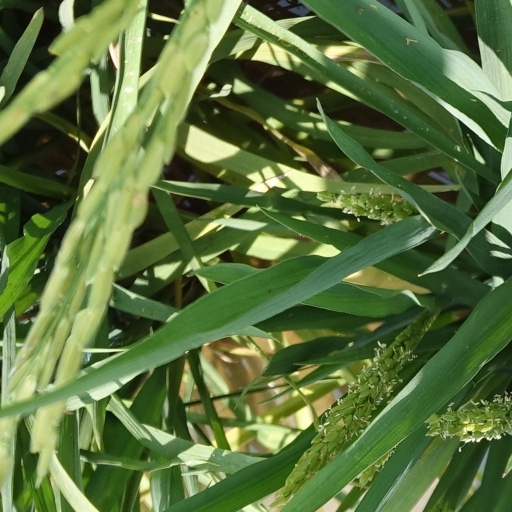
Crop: rice